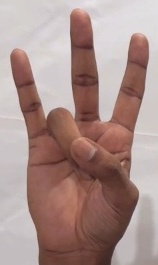
ASL sign: 7